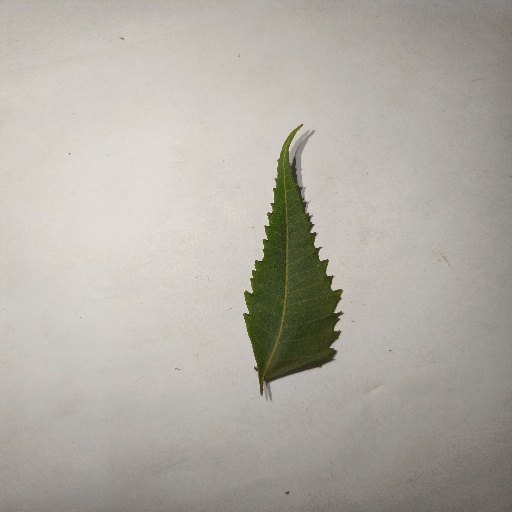
Species: Neem
Leaf condition: Healthy Leaf